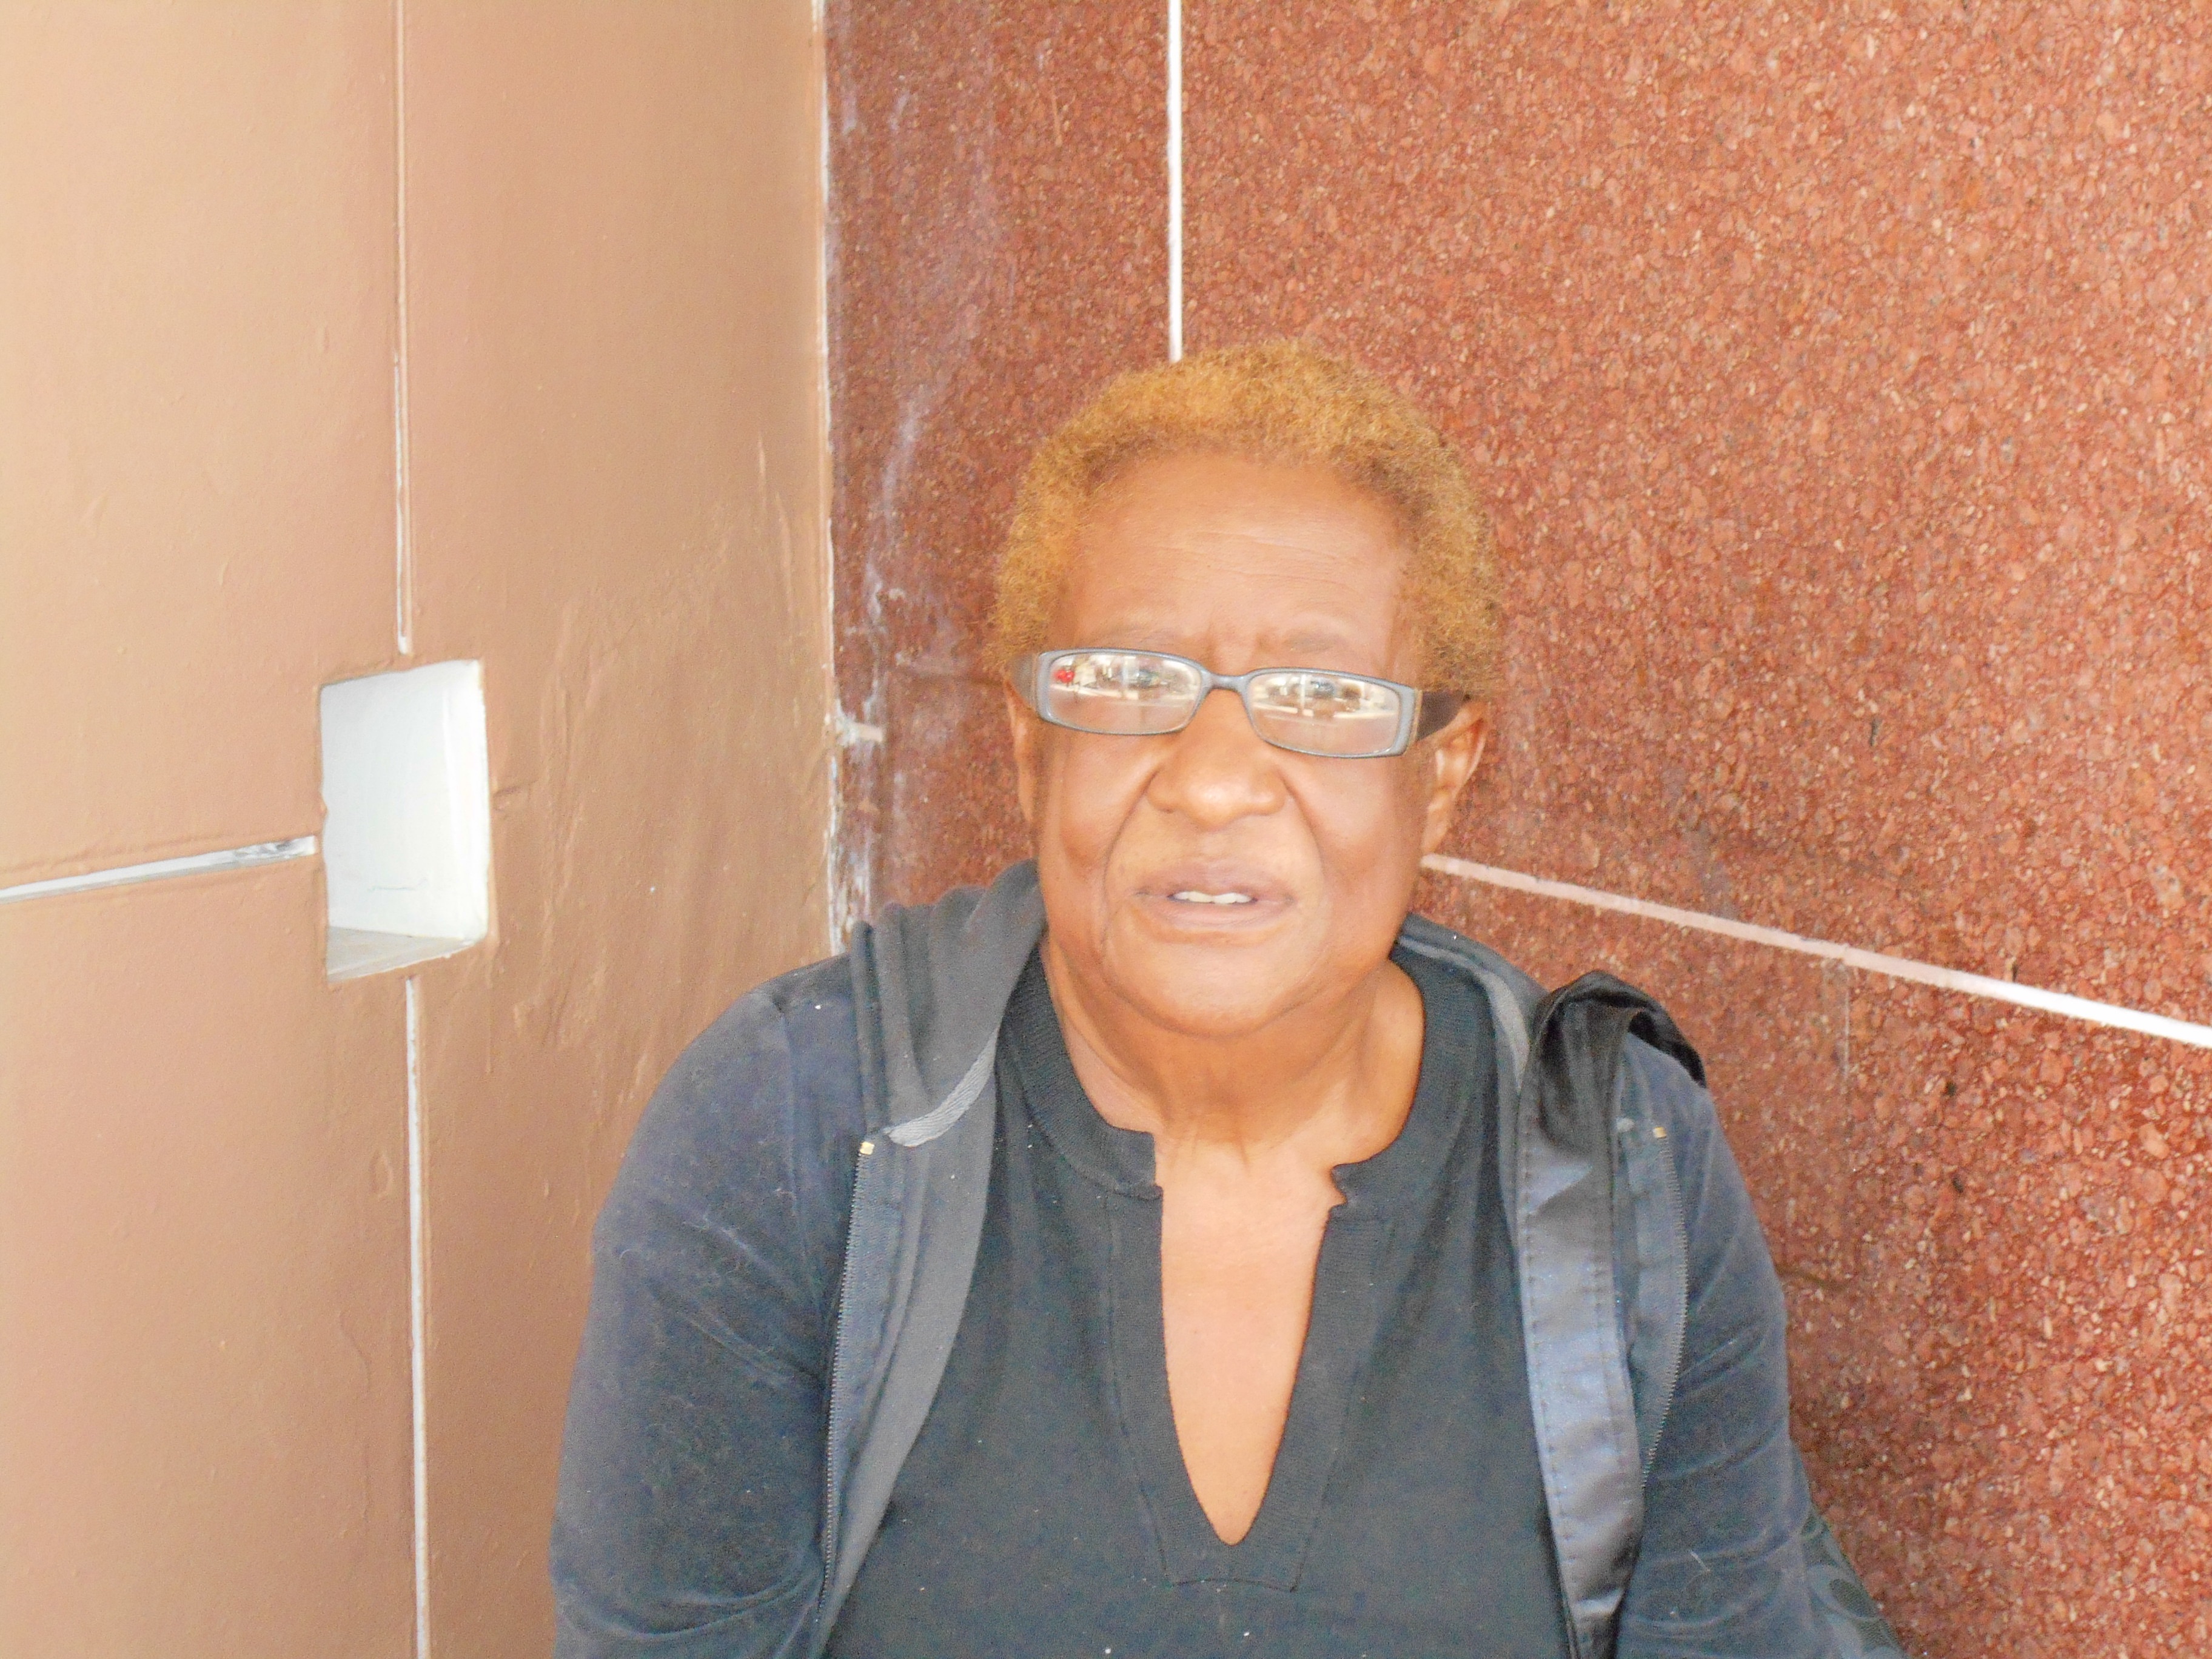
person, glasses